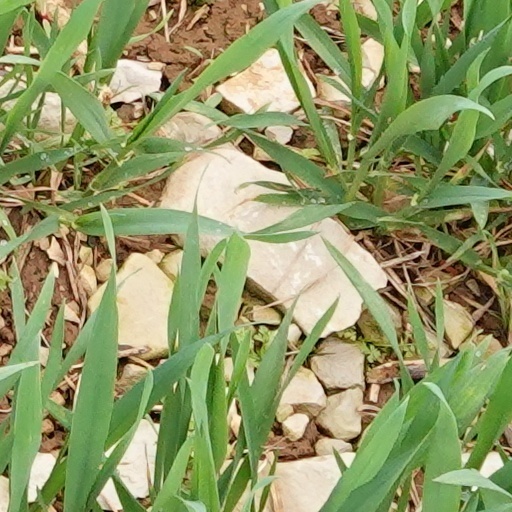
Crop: wheat